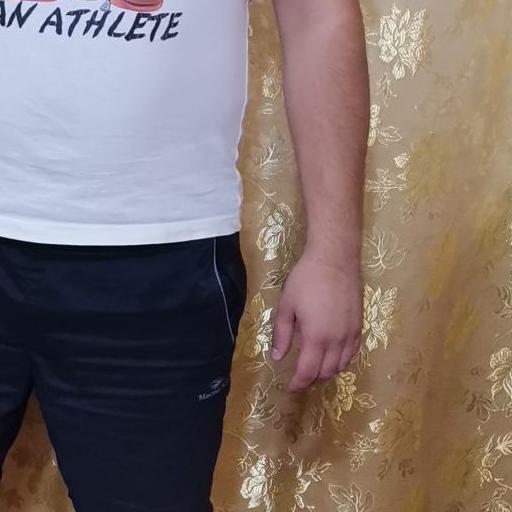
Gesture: no_gesture